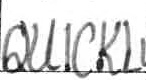
Label: quickly